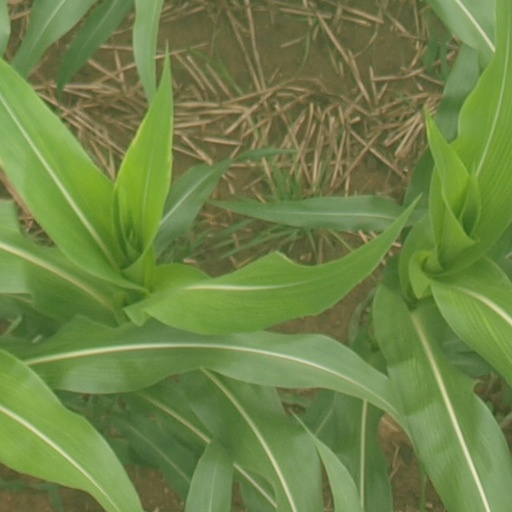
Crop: maize; corn